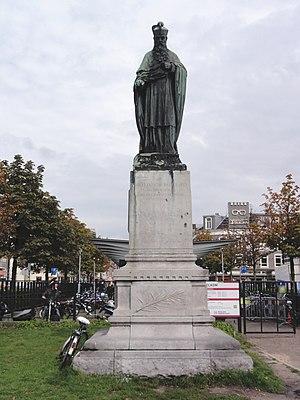
Ferdinandus Hubertus Hamer C.I.C.M., né le 21 août 1840 à Nimègue et mort torturé le 23 juillet 1900 à To Tsjeng en Mongolie-Intérieure, est un martyr et missionnaire néerlandais qui fut vicaire apostolique de Gansu et de Mongolie du Sud-Ouest.